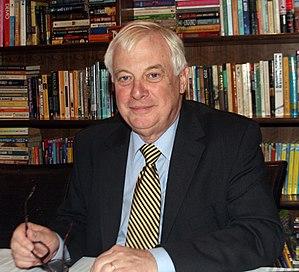
La circonscription de Bath est une circonscription située dans le Somerset et représentée à la Chambre des Communes du Parlement britannique.
Chris Patten, ou baron Patten of Barnes, est un politique britannique, membre du Parti conservateur.